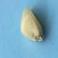
Maize quality: Good